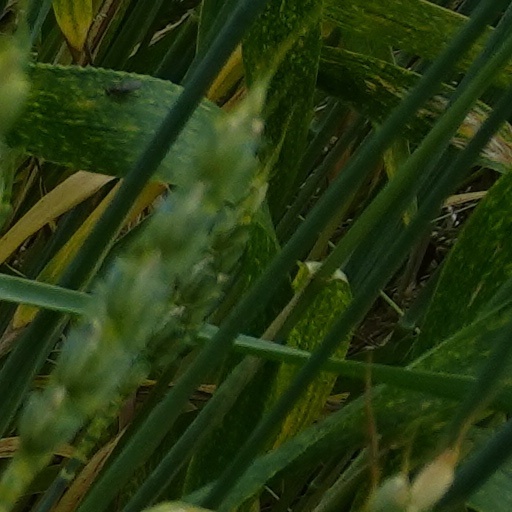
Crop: wheat